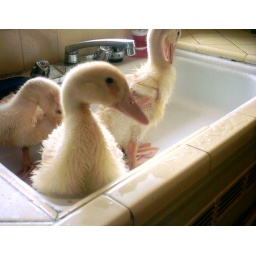
Little ducks are taking a bath in my kitchen sink . They are soooo cute .